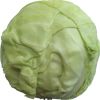
Label: white_cabbage